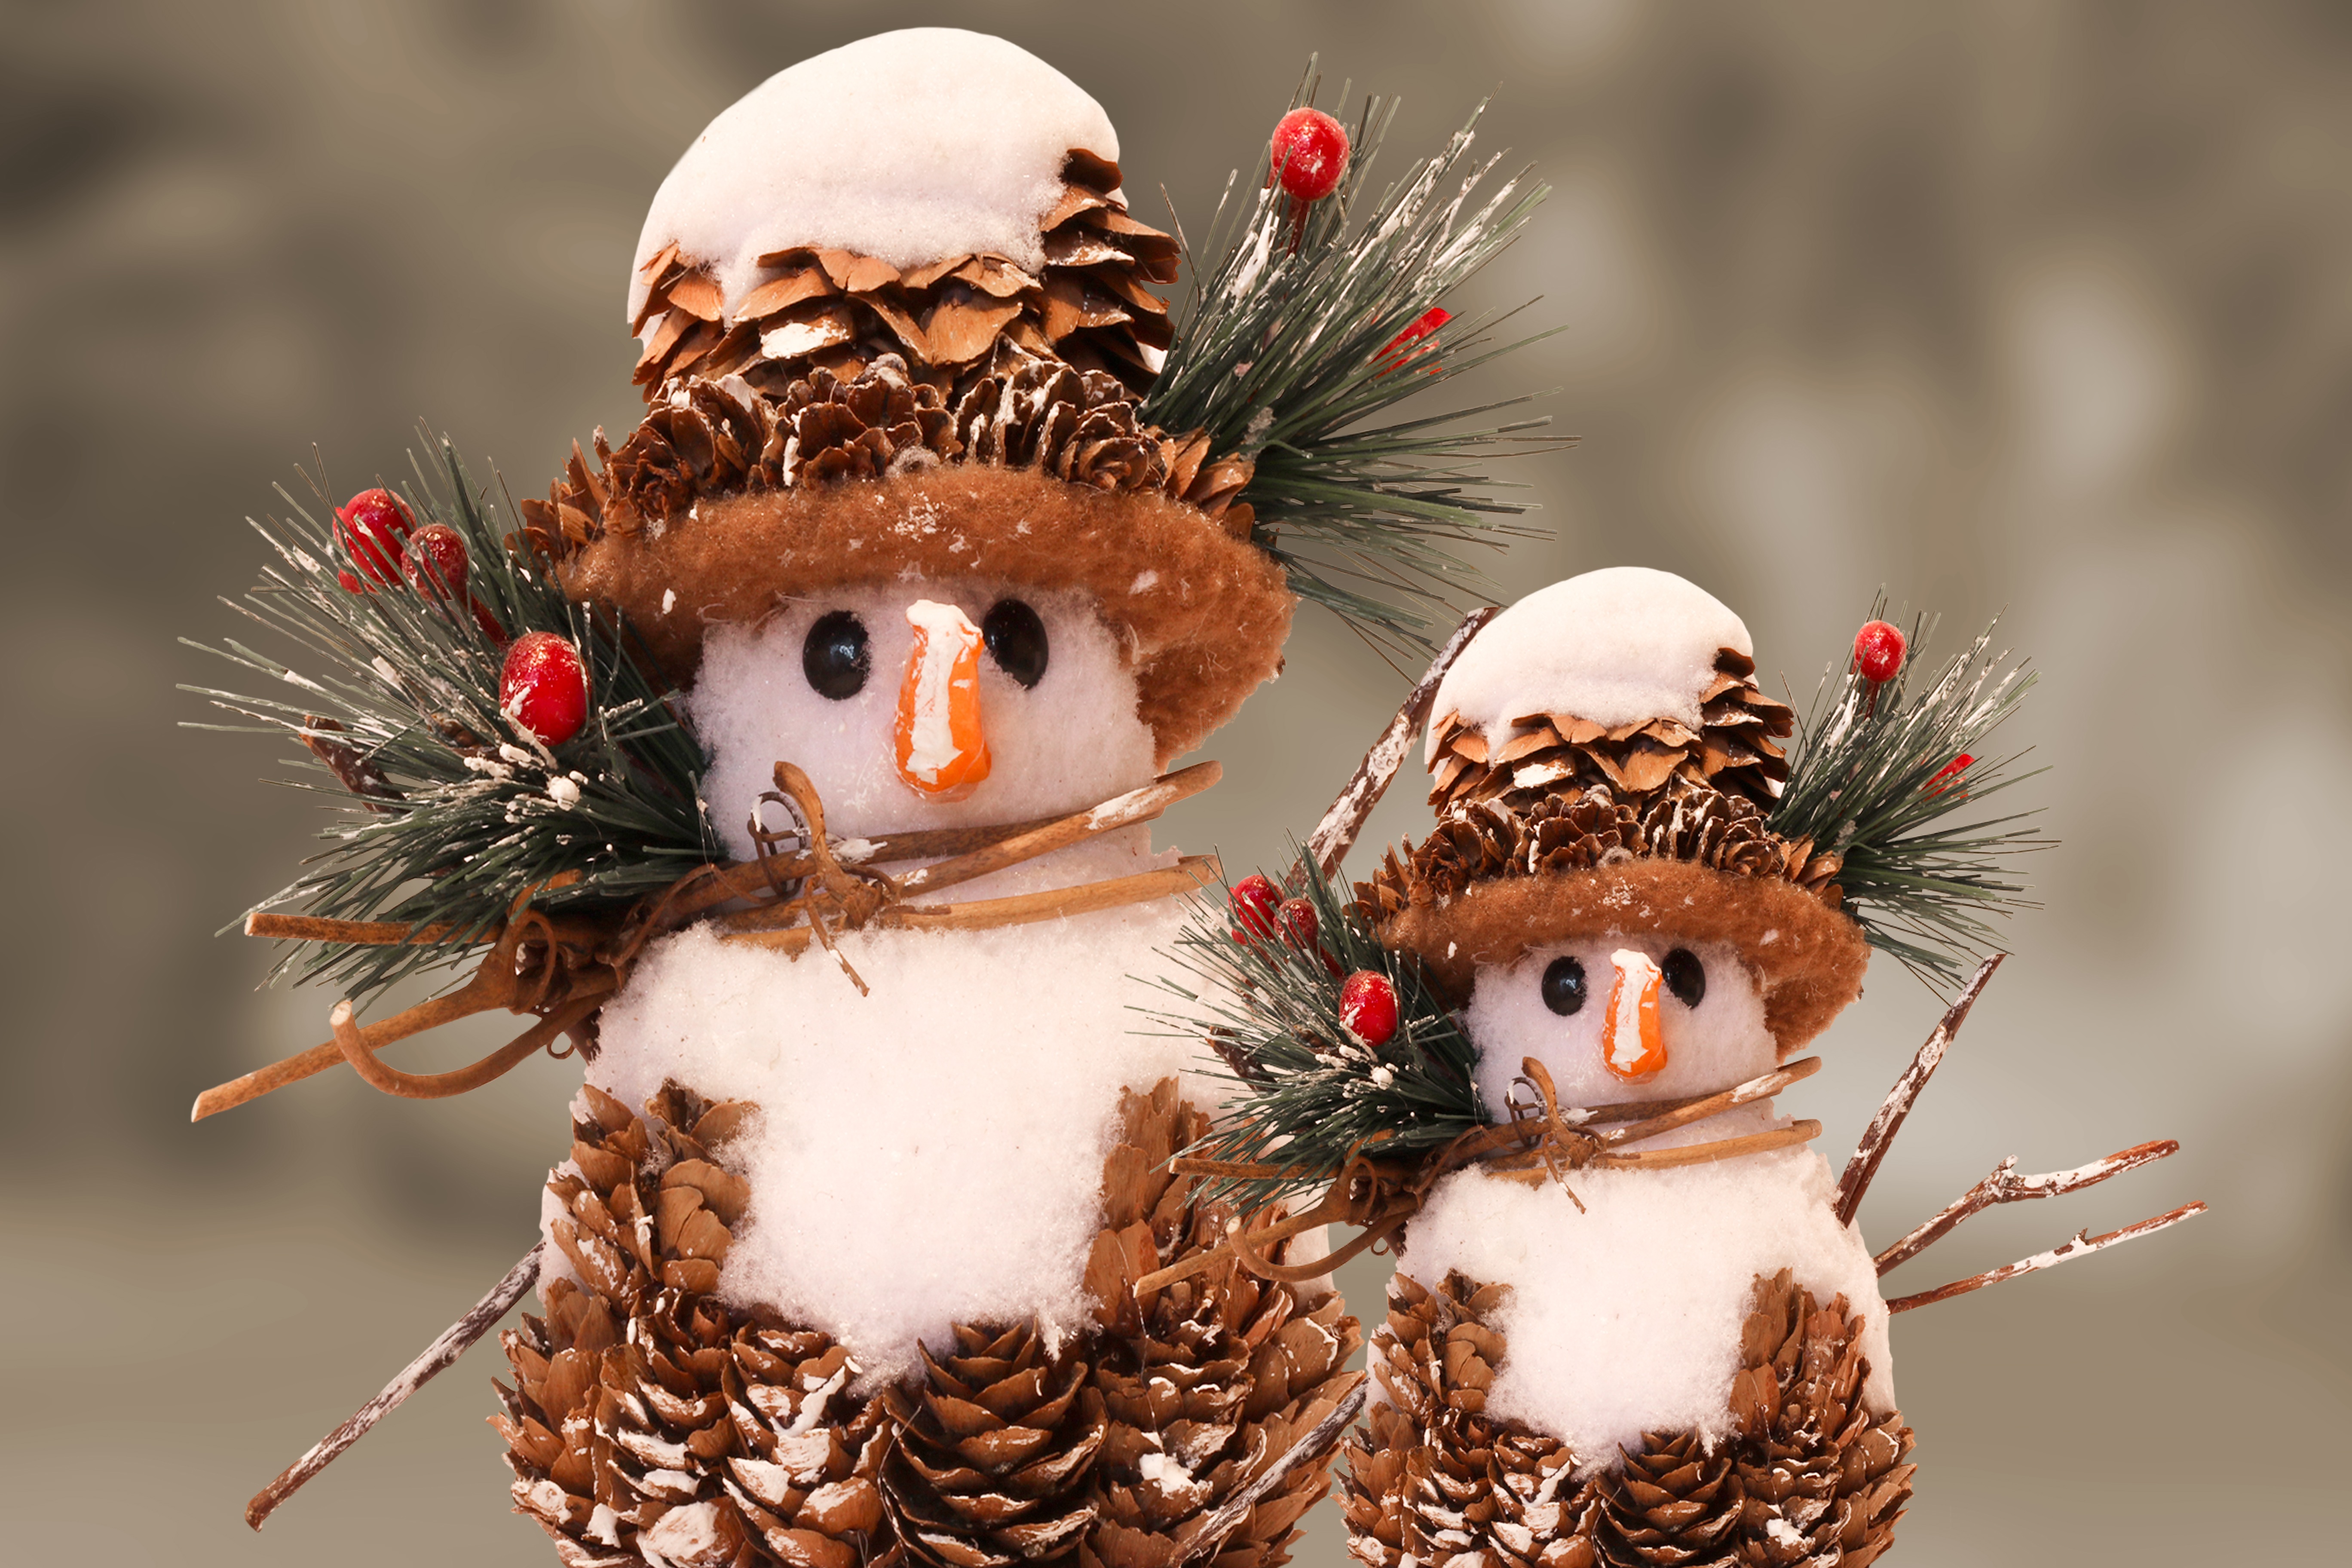
snow, winter, christmas, toy, christmas decoration, snowman, figures, greeting card, snow man